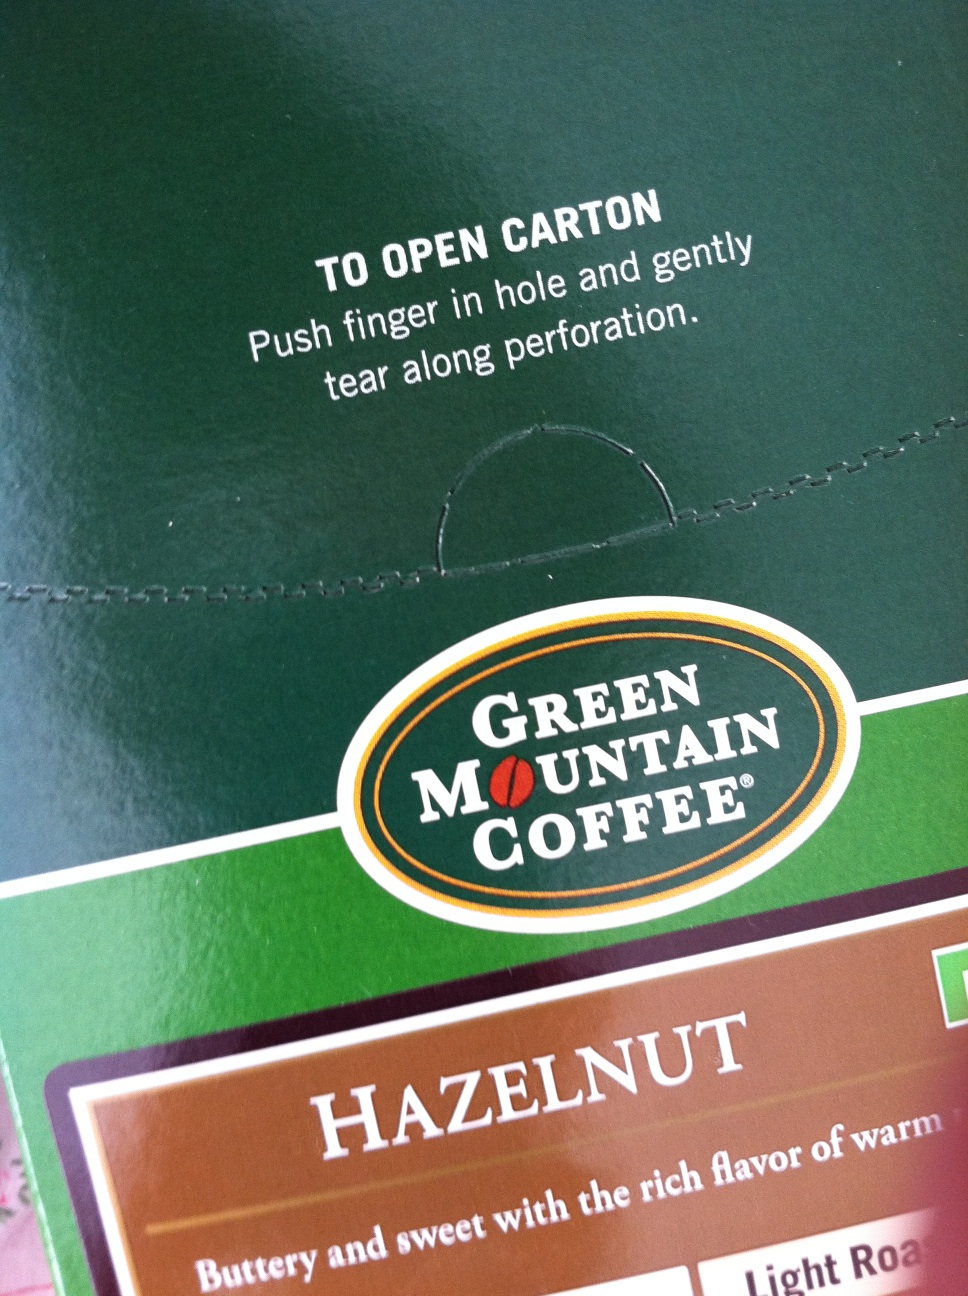Question: I know this is coffee, could you tell me what kind of coffee this is? What flavor?
Answer: hazelnut